Little Tramp

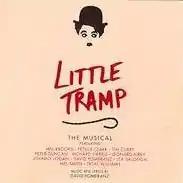
Concept Recording

: "See The Tramp for the character played by Charlie Chaplin".